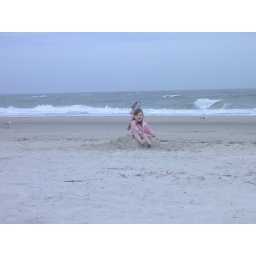
Chloe playing in the sand on the Tybee Island, GA beach